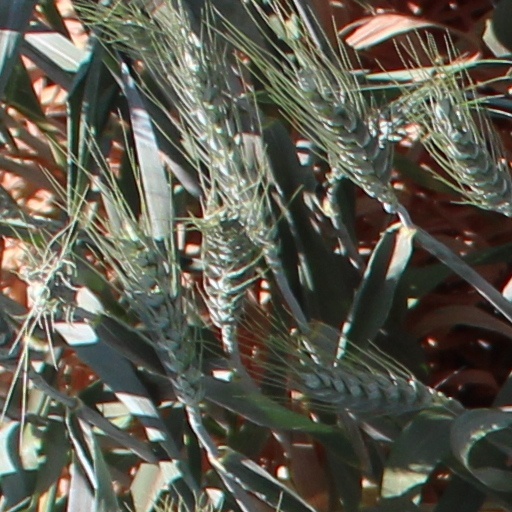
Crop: wheat